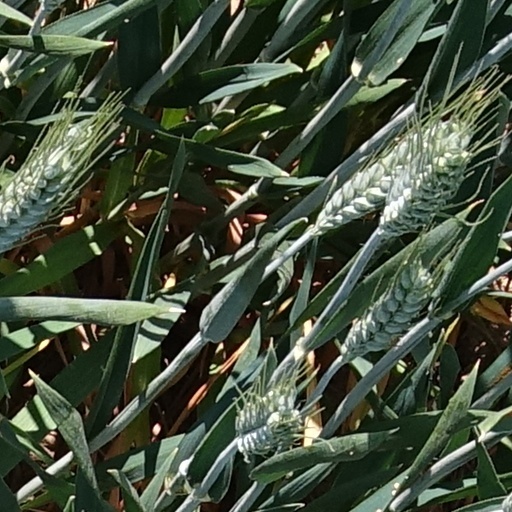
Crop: wheat